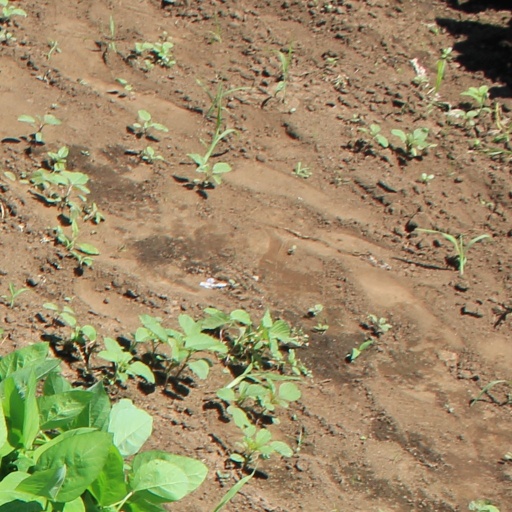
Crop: soybean